Evrotas Valley

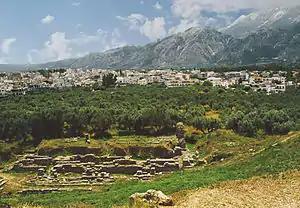
The interior of the Evrotas Valley

The Evrotas Valley enjoys a sunny and warm Mediterranean climate (Köppen: "Csa"). The interior of the valley records the highest summer mean maximum temperatures in Greece and is comparable to inland areas of western Andalusia in terms of summer average highs. This is due to the interior's geographical location between Taygetus and Parnon mountains, completely cut out from the sea on all directions, some 30 km away from the shores. As the meltemi winds sweep Greece during the summer, both mountains provide a constant hot foehn winds effect which strongly affects the interior of the valley.